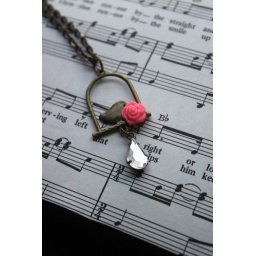
Long antique brass chain, birdie in a cage, and a little teardrop jewel topped with a pink flower :) nice and long